Portrait of Wally

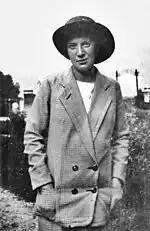
Walburga Neuzil

In 1911, Schiele met the seventeen-year-old Walburga (Wally) Neuzil, who moved in with him in Vienna and modeled for him. Very little is known of her; she may have previously modelled for Gustav Klimt and might have been one of Klimt's mistresses. Schiele and Wally wanted to escape what they perceived as the claustrophobic Viennese milieu, and went to the small town of Český Krumlov (Krumau) in southern Bohemia. Although Krumau was the birthplace of Schiele's mother (and is today the site of a Schiele museum), he and his lover were driven out of the town by the residents, who strongly disapproved of their lifestyle which included his alleged employment of the town's teenage girls as models.